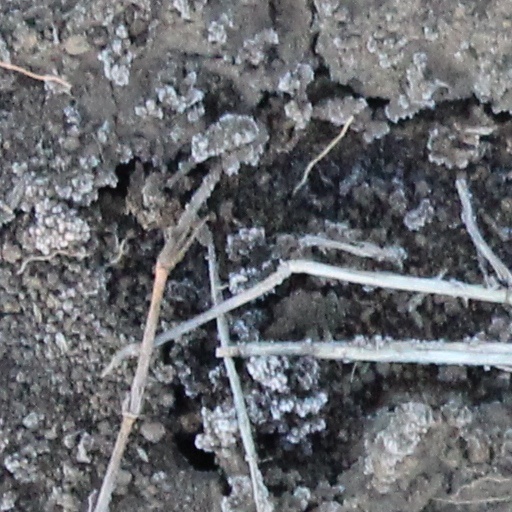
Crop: wheat